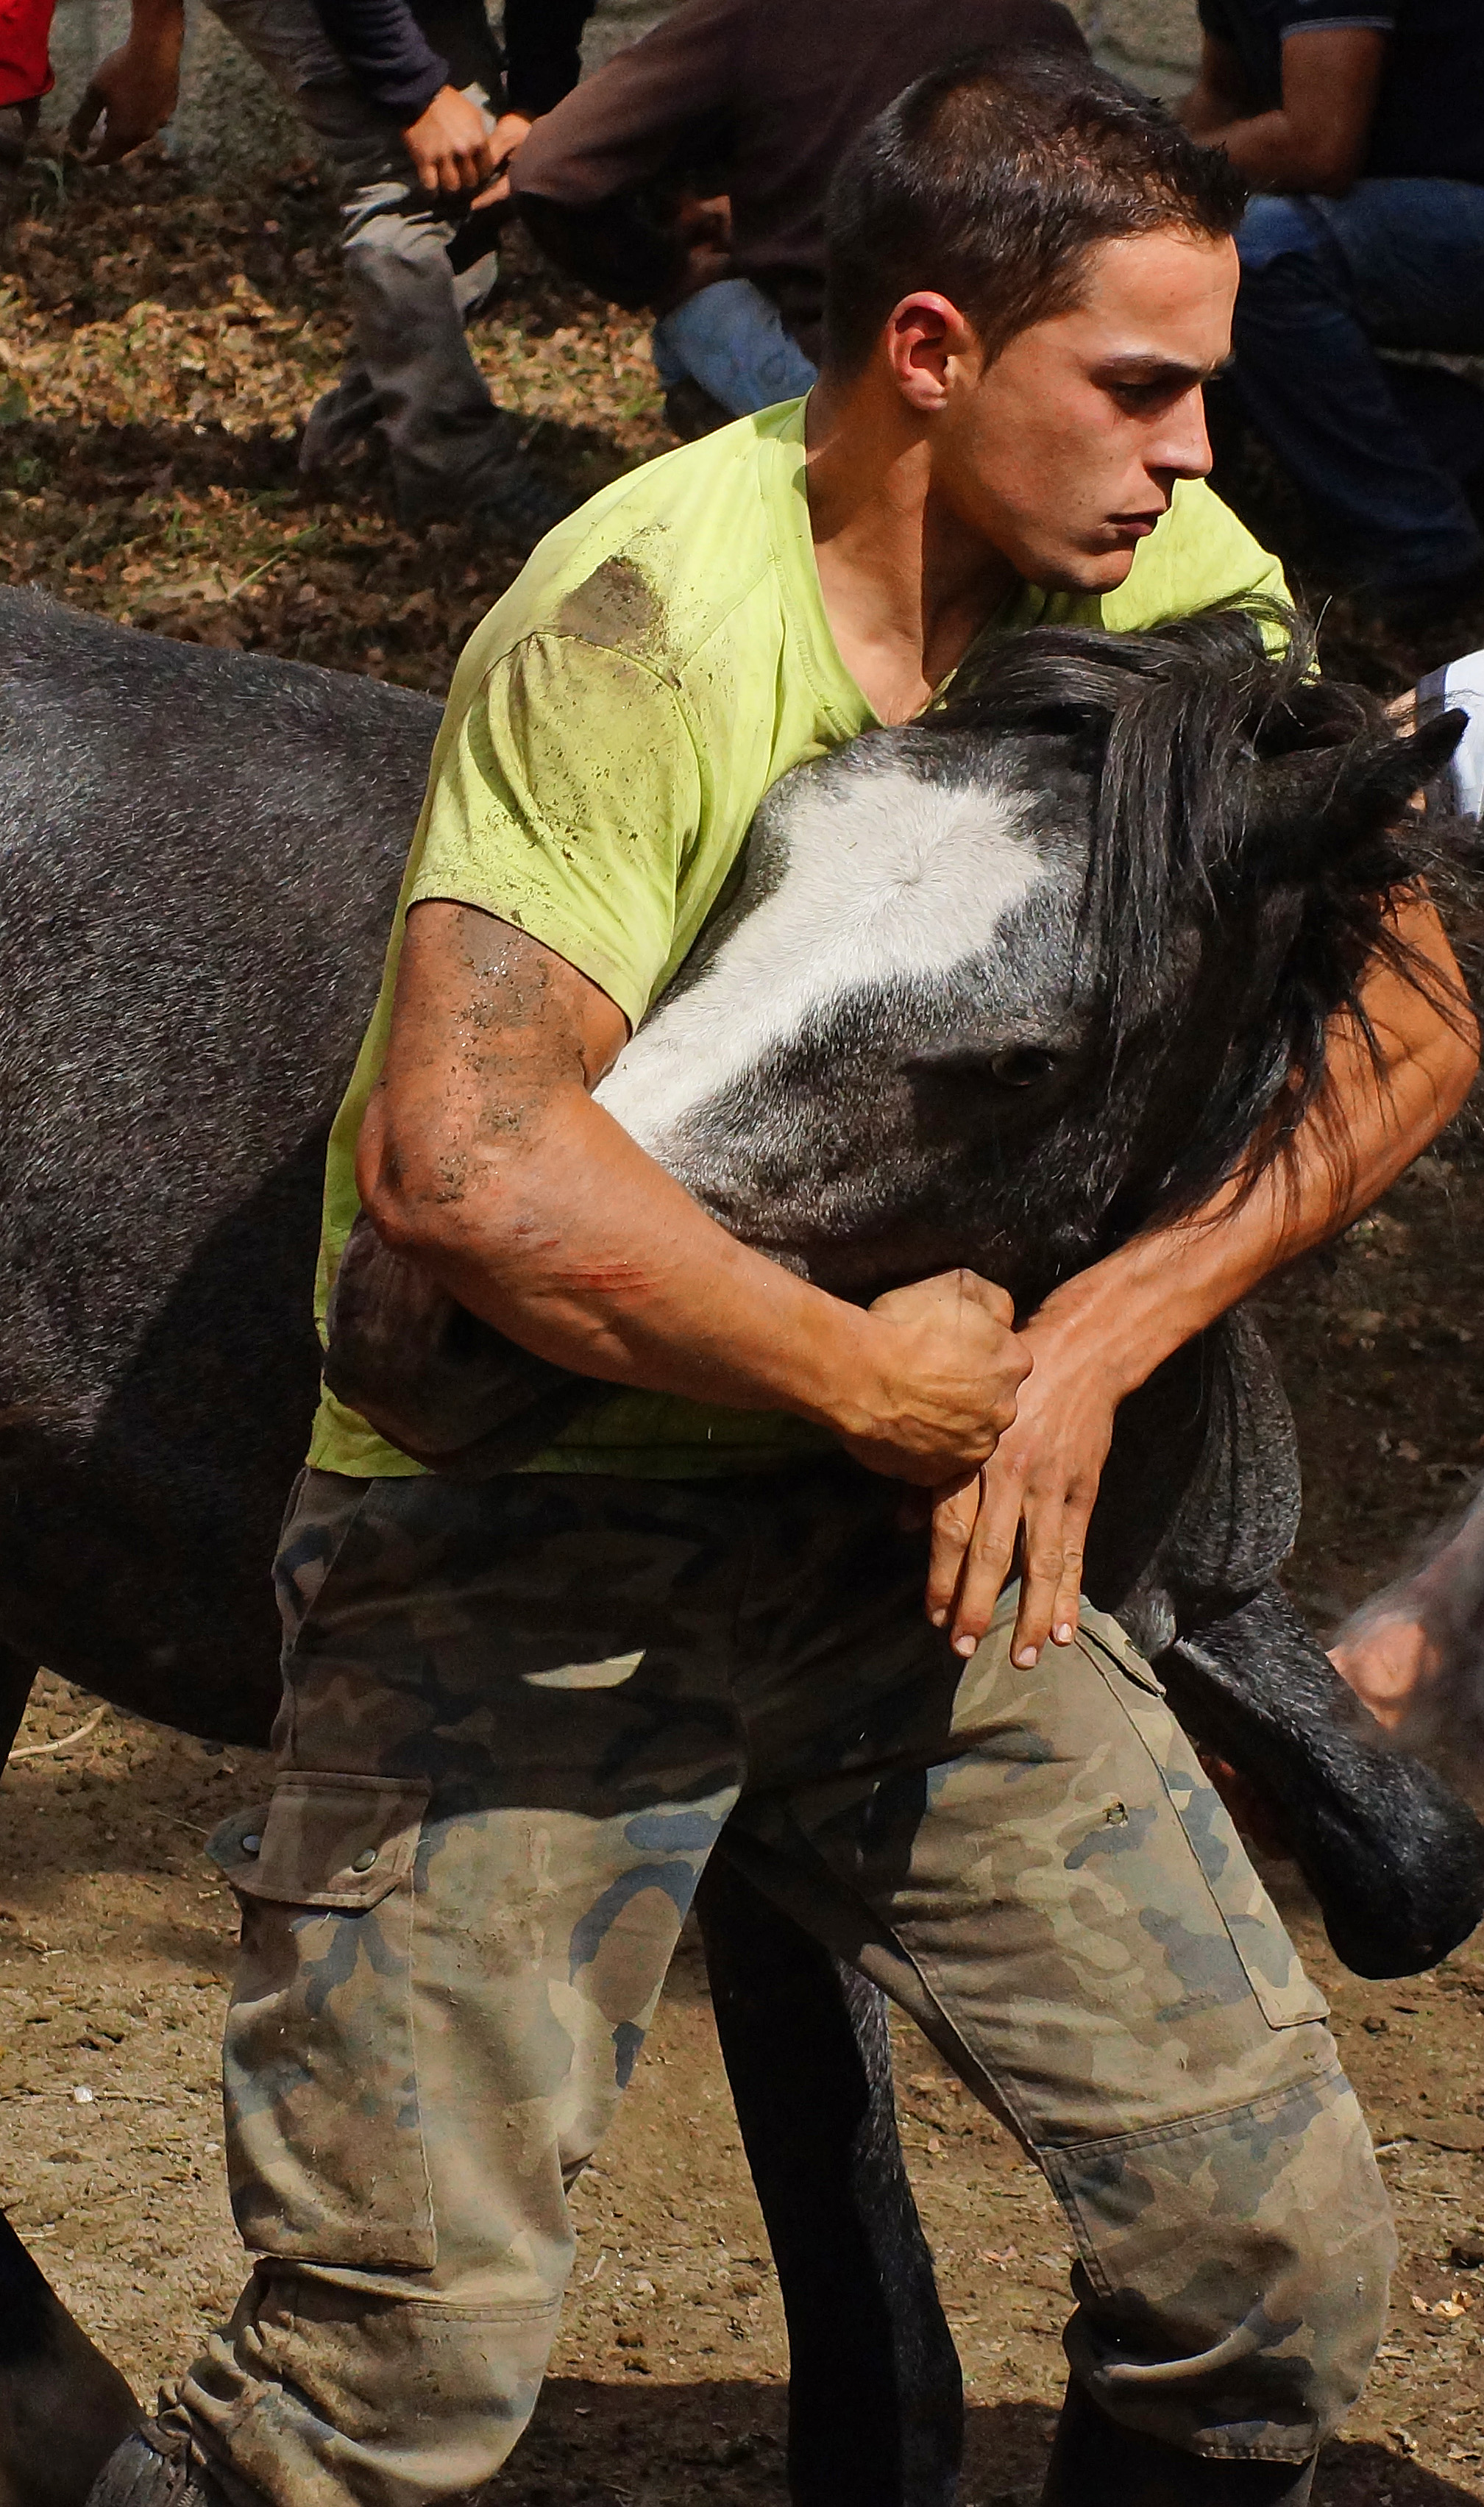
man, person, photo, horse, spain, animals, galicia, pontevedra, caballos, a77, espana, g, ggl1, gaby1, xovesphoto, animales, varios, some, xelodegalicia, sonya77v, cotobade, sonyslta77v, tamrom55200, rapadasbestas, gabrielcoru a, romer a, cuspedri os